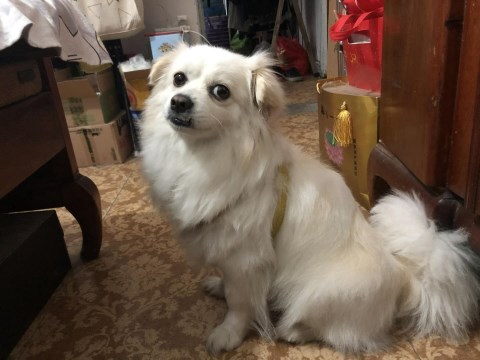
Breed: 806-n000129-papillon